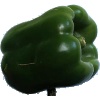
Label: green_pepper